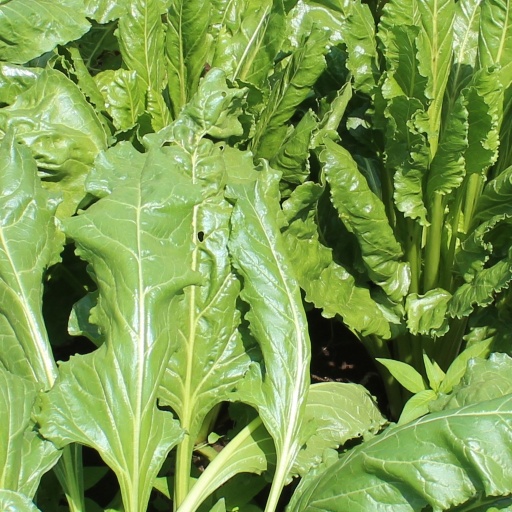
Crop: sugar beet